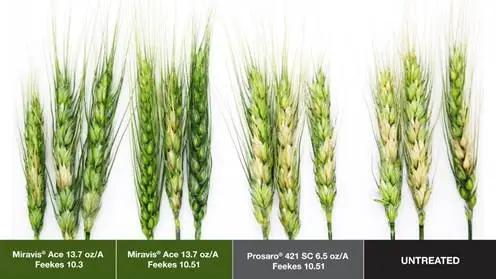
Plant: Wheat
Disease: wheat head scab